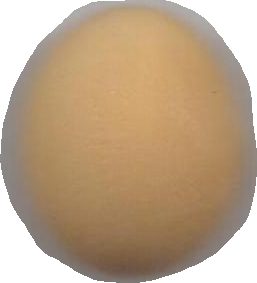
Variety: Grobogan